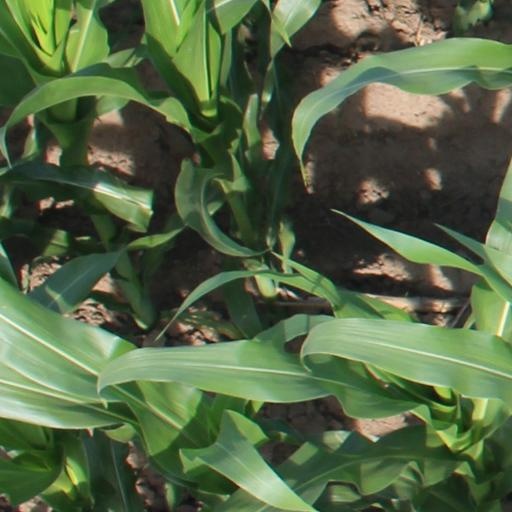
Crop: maize; corn